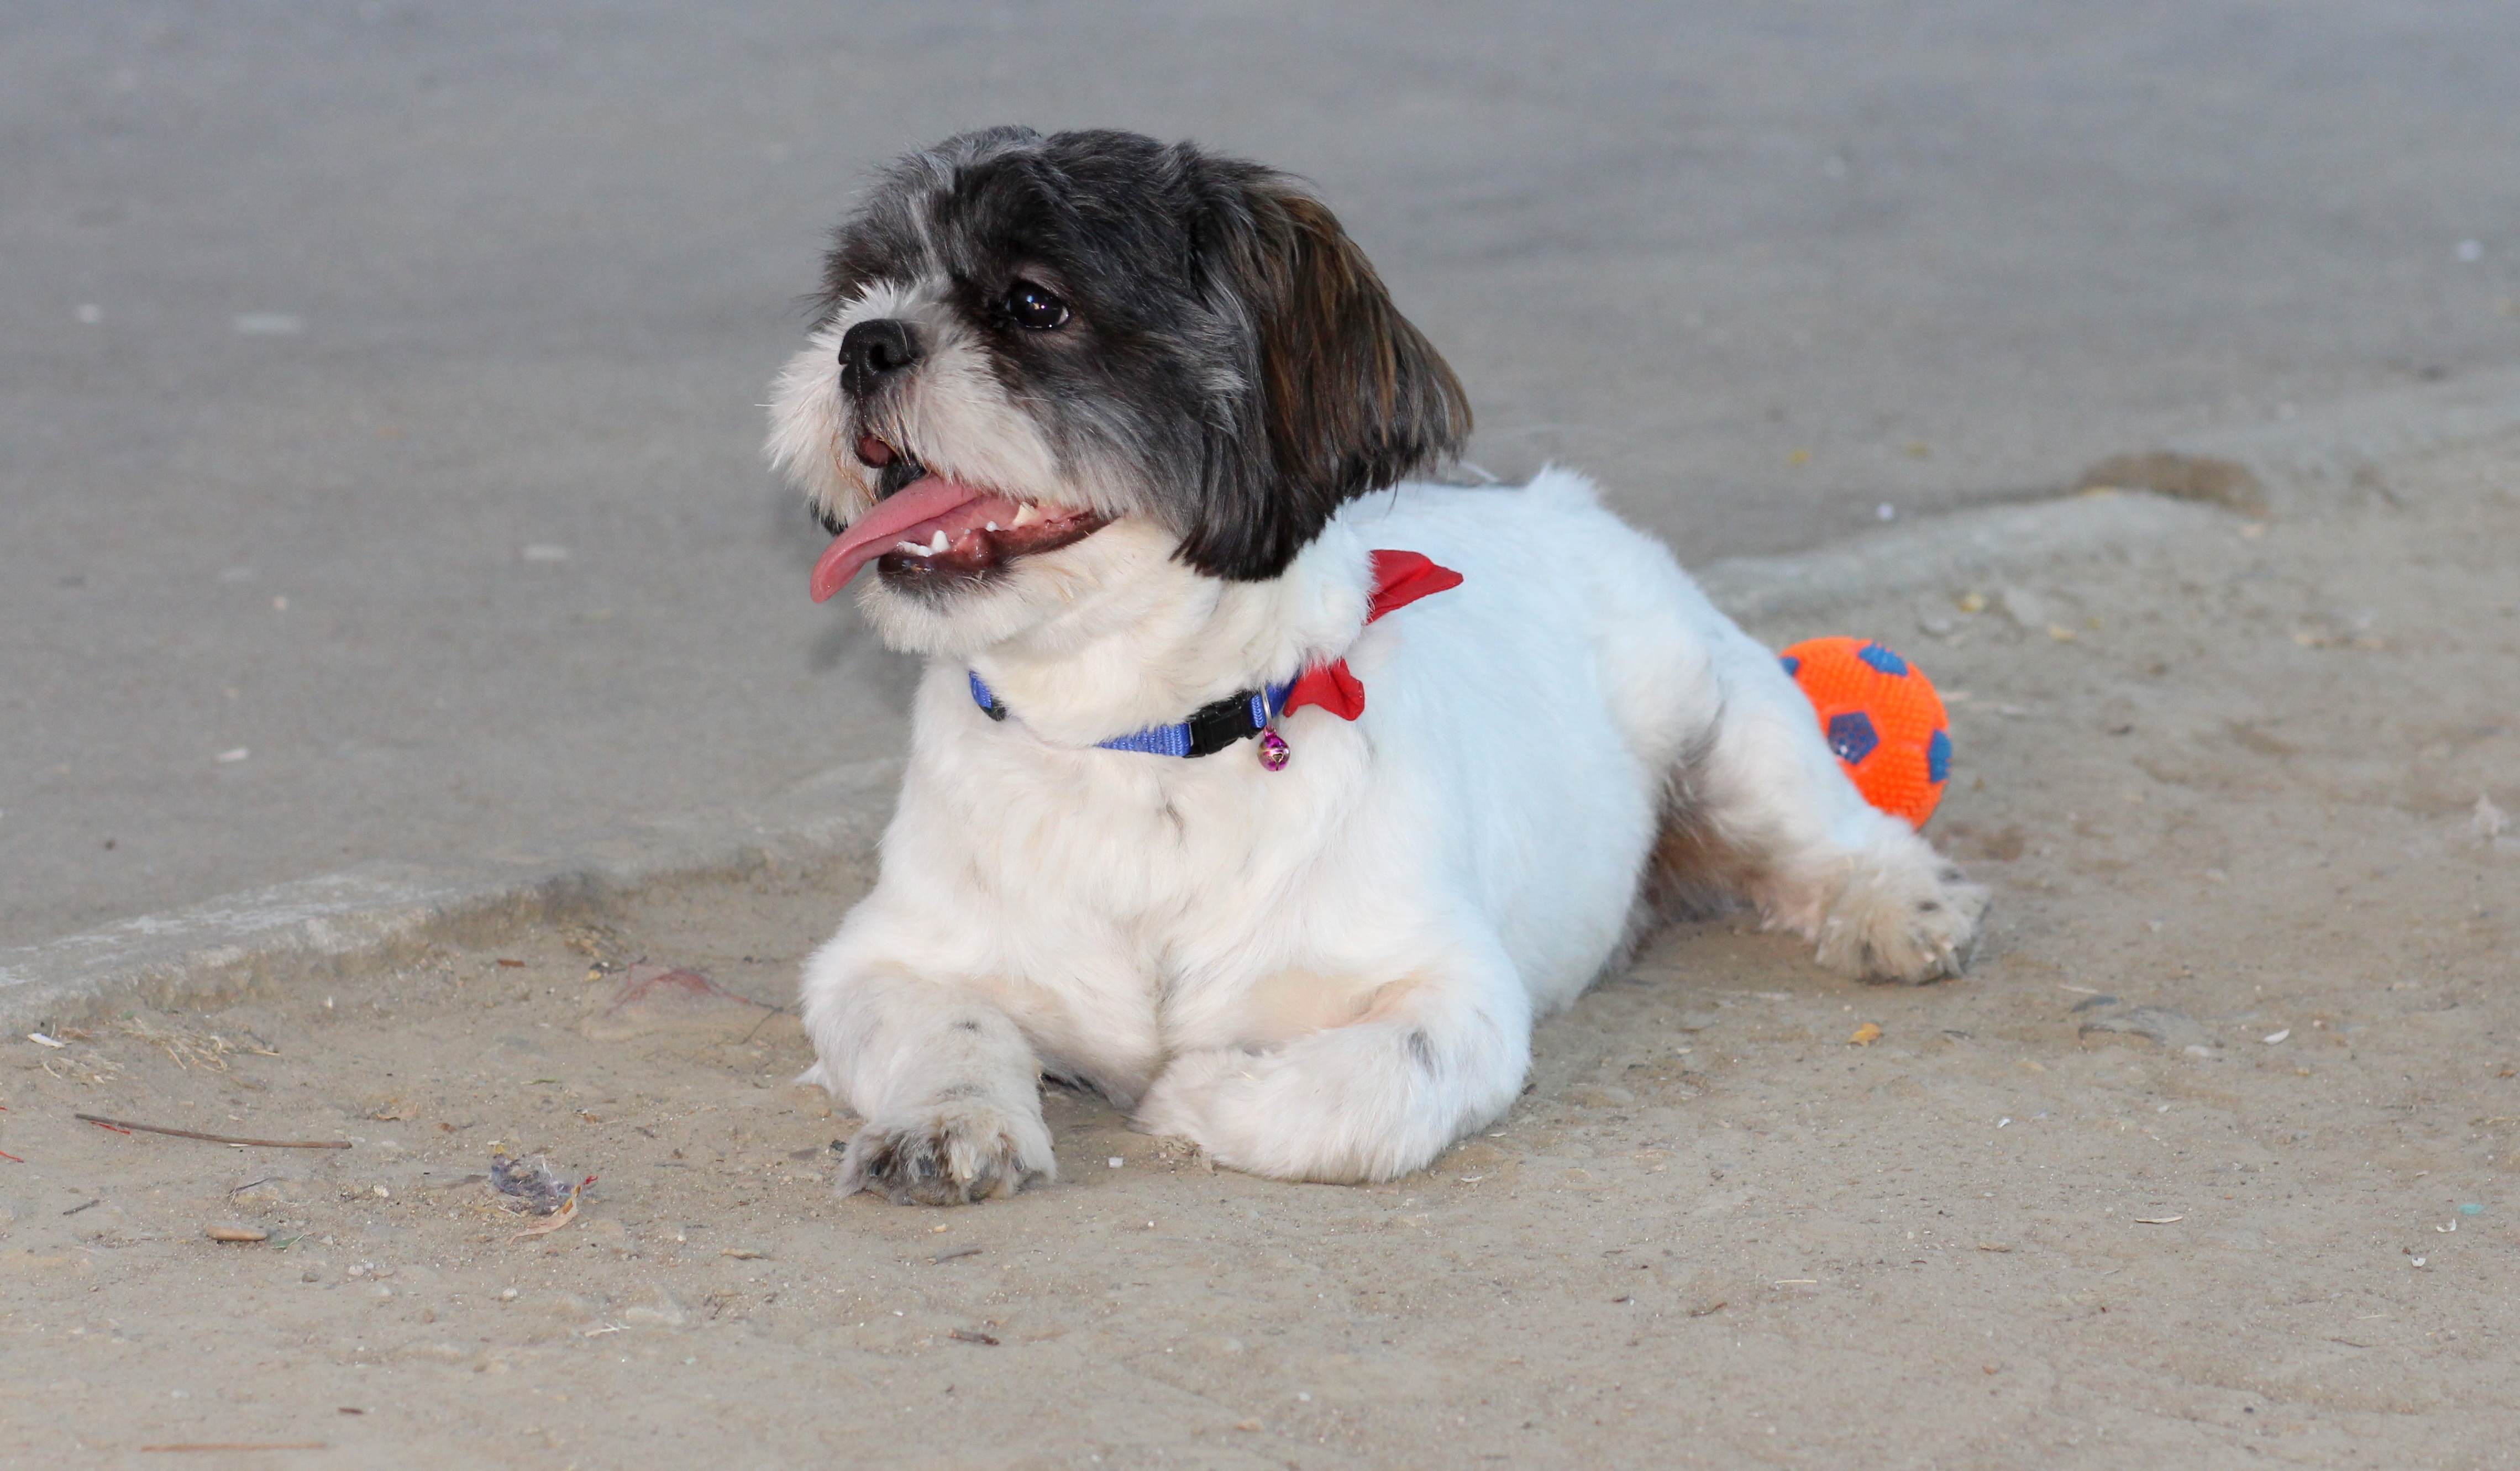
white, play, puppy, dog, cute, pet, mammal, black, ball, vertebrate, lhasa apso, cockapoo, havanese, dog like mammal, dog crossbreeds, cavachon